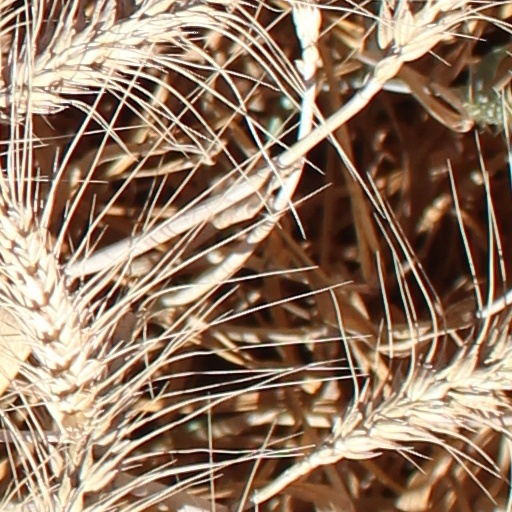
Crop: wheat